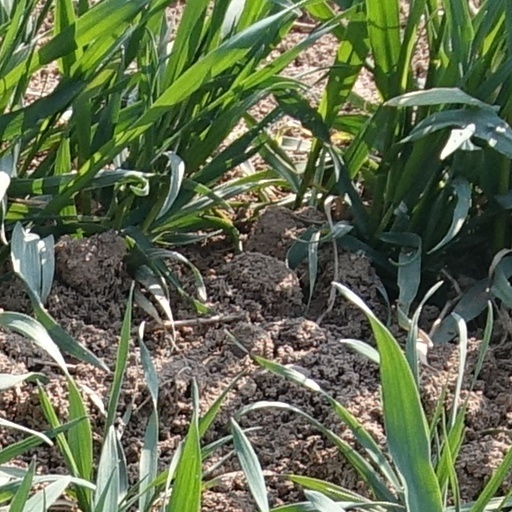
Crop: wheat